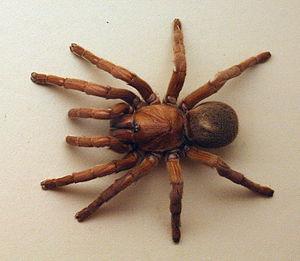
Idiommata iridescens est une espèce d'araignées mygalomorphes de la famille des Barychelidae.
Idiommata est un genre d'araignées mygalomorphes de la famille des Barychelidae.